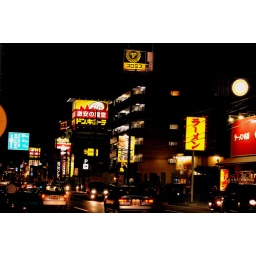
main street near my house in hiroshima